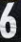
Number: 6